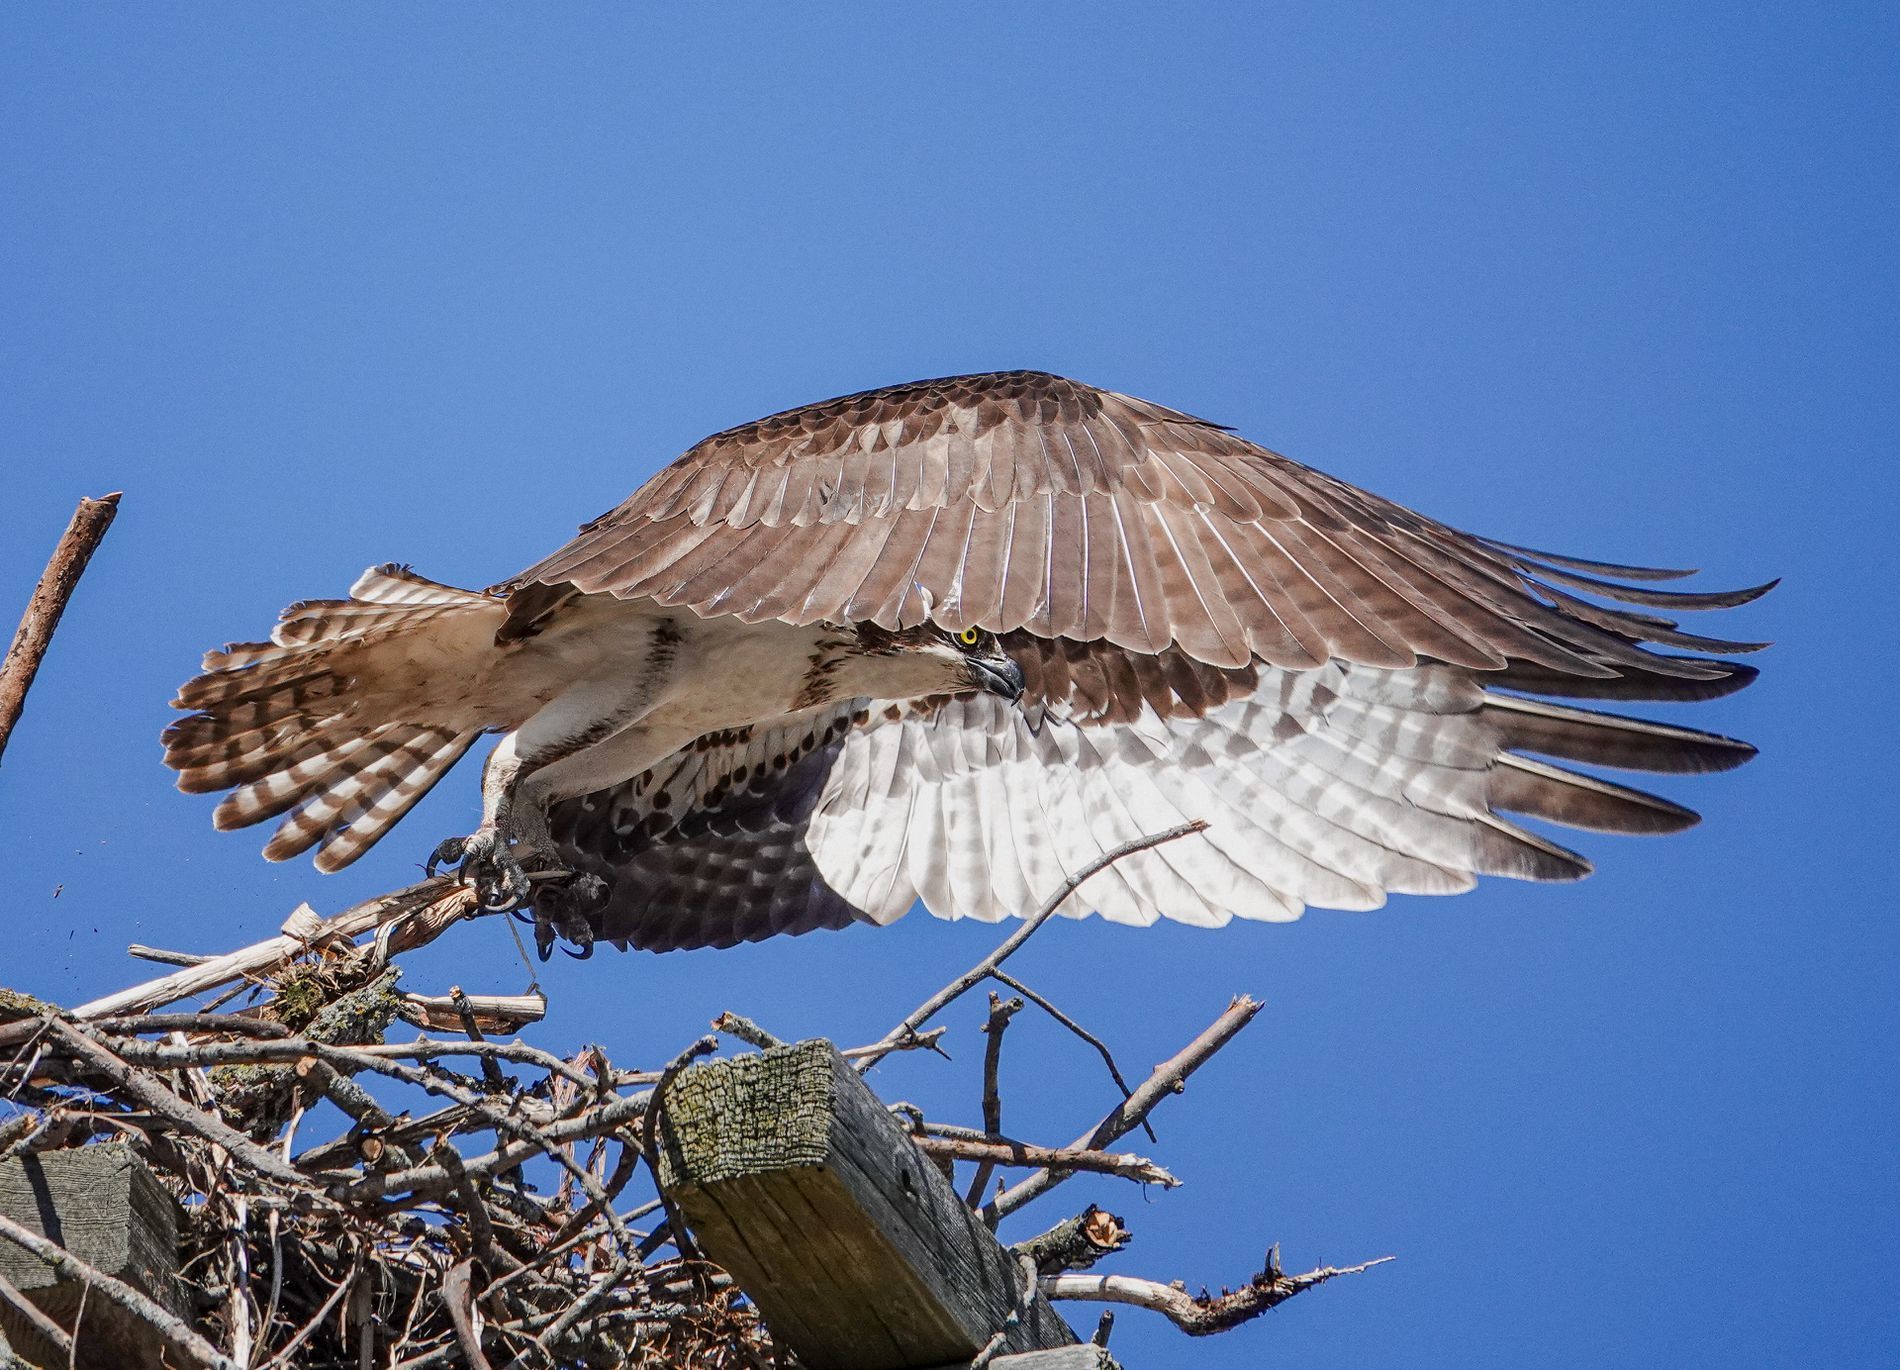
Eagle and nest
Close-up of an eagle flying with spread wings, nest visible below, against a clear blue sky background with natural lighting.
The scene depicts an eagle flying with spread wings near its nest, with the nest visible below, against a clear blue sky and natural lighting. The camera angle is from below, and the overall atmosphere is natural and strong, with blue and brown colors.
Labels: Animal, Bird, Buzzard, Hawk, Vulture, Accipiter, Kite Bird, Eagle, Beak, nest, sky
Camera: SONY DSC-RX10M4
Lens: 8.8-220.0 mm f/2.4-4.0
Aperture: F4
Exposure: 1/2500 sec
ISO: 320
Focal length: 220.0 mm